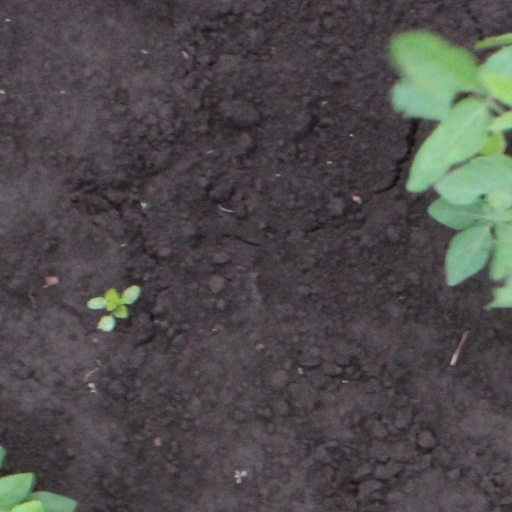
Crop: soybean